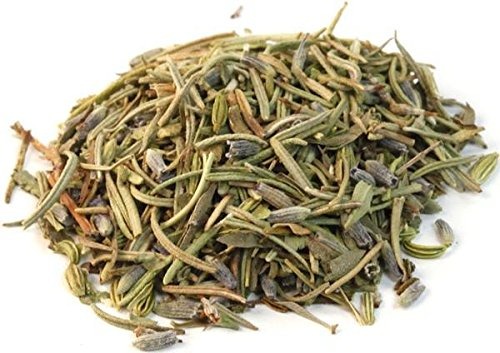
Item Name: Herbs of Provence by Its Delish, 10 lbs
Bullet Point 1: Premium Dried Herbs De Provence
Bullet Point 2: Ten Pounds (160 Oz) Bulk bag Its Delish brand
Bullet Point 3: Enhance your culinary experience with distinct flavor and vibrant aroma
Bullet Point 4: Sprinkle on tomato sauce, omelettes, stews, soups, salad dressing and marinades
Bullet Point 5: Certified Kosher OU Packaged in the USA non-irradiated non-GMO and No MSG
Product Description: Its Delish Herbs Of Provence, 10 lbs. Herbes de Provence (French pronunciation: ?[??b.d?.p??.v??s]) is a mixture of dried herbs typical of the Provence region of southeast France. Herbs de Provence are used to flavor grilled foods such as fish and meat, as well as vegetable stews. The mixture can be added to foods before or during cooking or mixed with cooking oil prior to cooking so as to infuse the flavor into the cooked food. <p></p>It's Delish was established in 1992 and is located in North Hollywood, California. It's Delish is a food manufacturer and distributor who produces over 500 gourmet food products including licorice, sour belts, taffies, caramels, Jordan almonds, chocolates, nuts, fruits, trail mixes, spices, and the spice blends. It's Delish also produces organics and all natural products. We give you the opportunity to order from the factory direct!<p></p>It’s Delish! prides itself on the four pillars that are at the foundation of everything we do.<p></p>Innovation Quality Value Service
Value: 10.0
Unit: Ounce

Price: 99.99